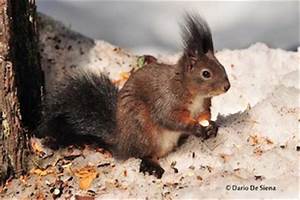
Label: squirrel